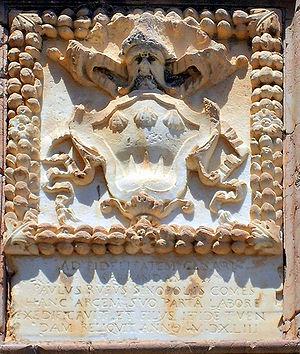
Les Cornelii Rufini Sullae sont des patriciens romains membres d'une branche de la gens des Cornelii.